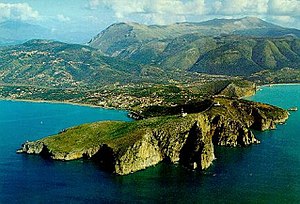
Nationalpark Cilento, Vallo di Diano og Alburni
Cape Palinuro
Nationalpark Cilento, Vallo di Diano og Alburni italiensk:Parco Nazionale del Cilento, Vallo di Diano e Alburni er en nationalpark der ligger i Provinsen Salerno regionen Campania i det sydlige Italien. Den blev oprettet i 1991 og har et areal på 181.048 hektar hovedsagelig et kuperet terræn fra kysten af det Tyrrhenske Hav til Vallo di Diano ved foden af Appenninerne. I 1998 blev nationalpark udpeget til UNESCO-verdensarvsområde. Centrum i nationalparken er byerne Marina di Camerota og den mindre Palinuro.